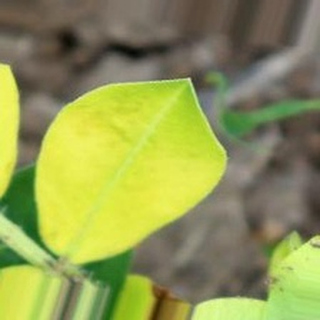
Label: groundnut_nutrition_deficiency